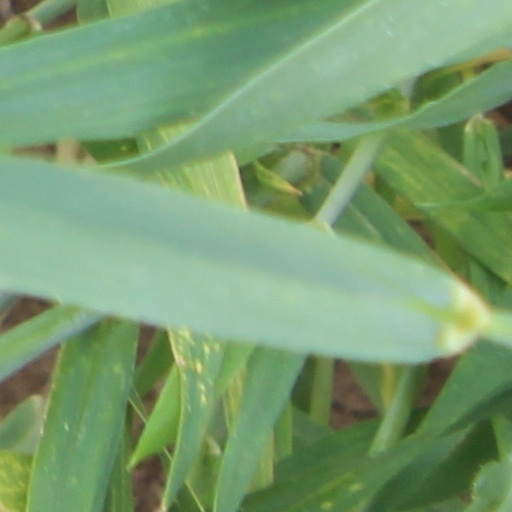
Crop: wheat